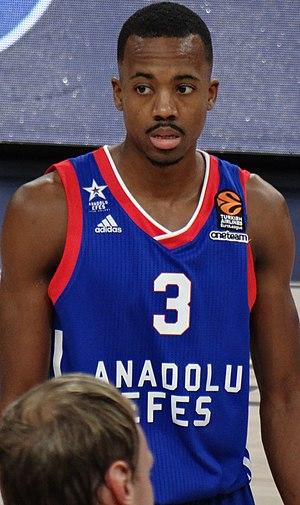
Errick Lane McCollum, né le 22 janvier 1988 à Canton dans l'Ohio, est un joueur américain de basket-ball.